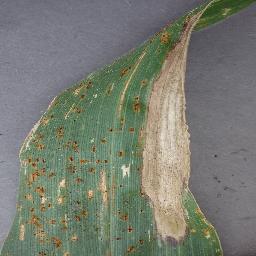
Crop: corn
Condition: (maize)_cercospora_spot_gray_spot